Nilgiri wood pigeon

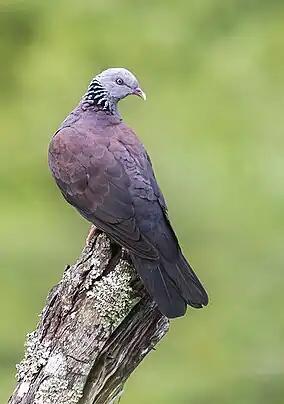
Nilgiri wood pigeon photographed at Munnar, Kerala

This pigeon appears dark grey and a black and white patterned patch made of white tipped stiff feathers on the back of the neck is distinctive. The mantle is chestnut. The male has a paler grey crown while the female has a darker grey crown with a pale throat. The most confusable other species is the mountain imperial pigeon but that species has paler underwing coverts. The feet and the base of the bill are red.